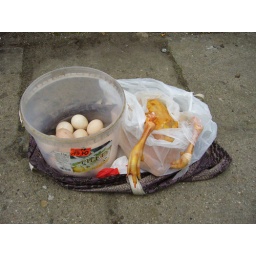
Eggs and chicken legs outside the flea market in Wroclaw. Food, y'all.